Sky position (RA, Dec in degrees): 225.812, 0.8321
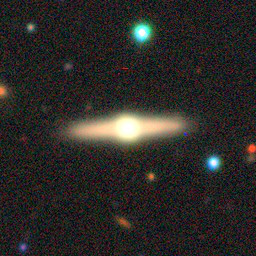
Galaxy morphology: Edge-on Galaxies with Bulge